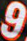
Number: 9